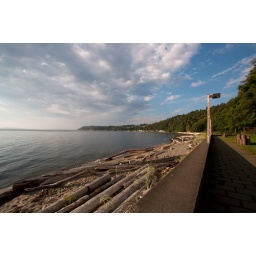
Clouds blow in from the water to replace the blue sky